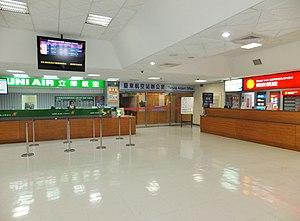
L'aéroport de Taïtung est l'aéroport de la ville de Taïtung, dans le comté de Taïtung, Taïwan. Il est ouvert de 7h du matin à 6h du soir.